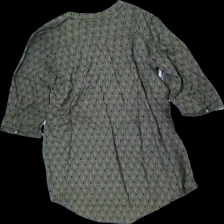
View: back
Type: Tunic
Category: Ladies
Brand: Not in the list
Brand text on label: jyothi
Colors: Black, Beige
Material: 100% viscose
Pattern: Other
Cut: Regular, V-collar
Size: M
Season: All
Price range: 50-100
Recommended usage: Reuse